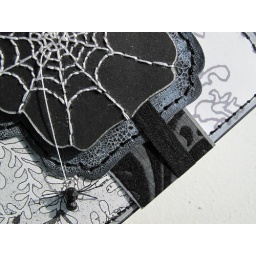
rock candy crackle on black cardstock with white paint wash rubbed over 2